Hot Bread

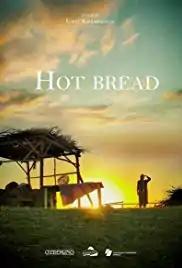
Theatrical release poster

Hot Bread is a 2018 Uzbekistani drama film directed by Umid Khamdamov. It was selected as the Uzbekistani entry for the Best International Feature Film at the 92nd Academy Awards, but it was not nominated. It was the first time that Uzbekistan had submitted a film for the Best International Feature Film Oscar.